Pas-de-Calais's 13th constituency

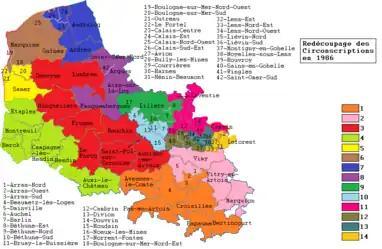
Constituencies of Pas-de-Calais in 1986.

The 13th constituency of the Pas-de-Calais was a former French legislative constituency which existed until 2012. It was one of 14 French legislative constituencies in the Pas-de-Calais department (62) located in the Nord-Pas-de-Calais region.